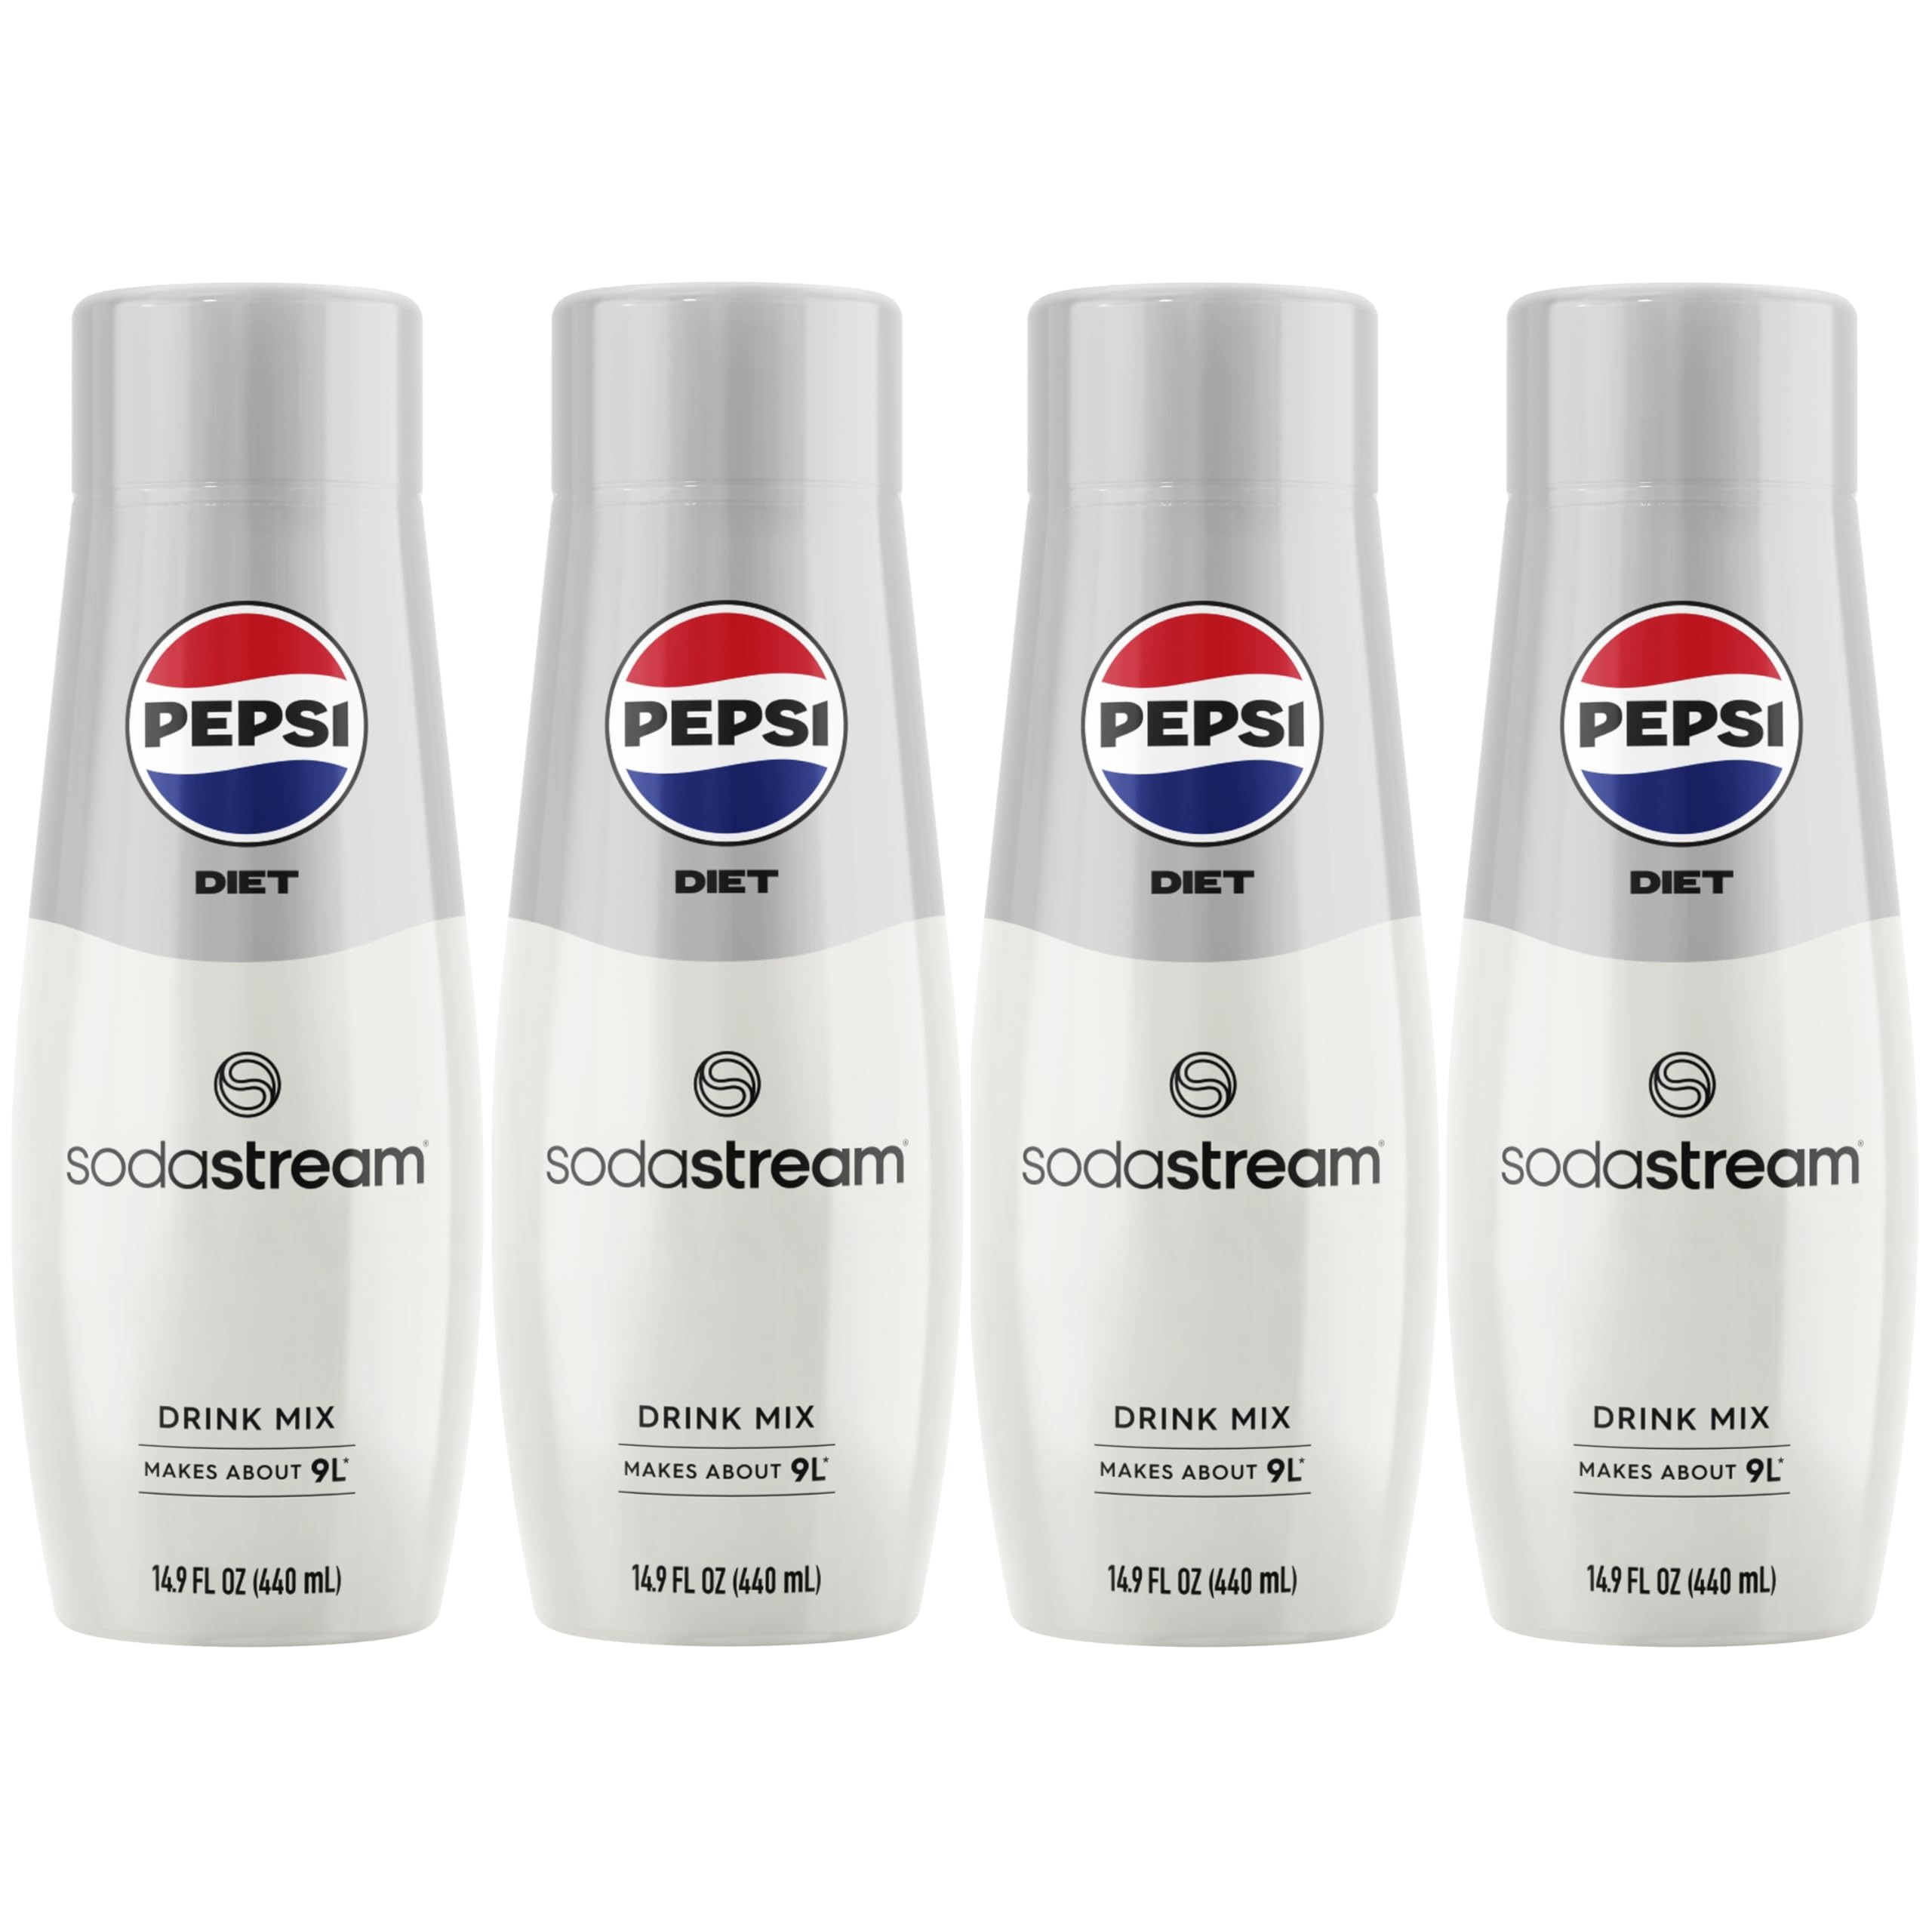
Item Name: SodaStream - Diet Pepsi Beverage Mix Diet Flavor for SodaStream Turns 9.5 Gallons of Sparkling Water into Diet Pepsi Light, Crisp and Refreshing with Zero Calories 14.9 Fl Oz, Pack of 4
Bullet Point 1: NEW WAY TO ENJOY YOUR FAVORITE: Turn your SodaStream into a flavor sensation with our Diet Pepsi Beverage Mix; it's a fantastic way to enjoy your favorite soda without the calories; just fizz, mix, and savor the deliciousness; perfect for those who love SodaStream flavors and want a zero calorie experience, just the way you like it
Bullet Point 2: SPARKLE & MIX: Create refreshing moments anytime with our easy-to-use Diet Pepsi mix; each 14.9 Fl Oz bottle transforms your sparkling water into a delightful Diet Pepsi experience; ideal for gatherings, parties, or just a chill day at home
Bullet Point 3: THE TASTE YOU LOVE: Elevate your hydration game with Diet Pepsi; this SodaStream soda flavor brings the iconic taste you love to your kitchen; each pack makes up to 9.5 Gallons, ensuring you have plenty to share with friends and family
Bullet Point 4: NO COMPROMISE: Enjoy a calorie-free indulgence with every sip of Diet Pepsi Beverage Mix; perfect for those who crave SodaStream flavors without sugar; it's a delicious way to stay refreshed and enjoy a light, crisp and refreshing taste with Zero Calories.
Bullet Point 5: ENJOY TOGETHER: Unleash the power of bubbles with Diet Pepsi Beverage Mix; whether it's a movie night or a casual hangout with your friends, this SodaStream mix is your ticket to fizzy fun and flavor
Value: 59.6
Unit: Fl Oz

Price: 19.99